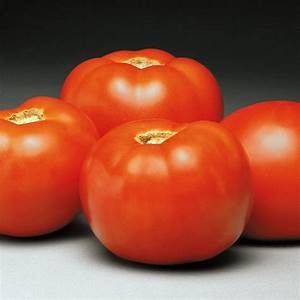
Label: tomato